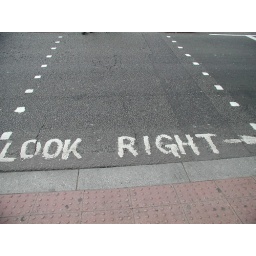
helpful road markings for tourists who aren't used to the cars driving in the opposite direction